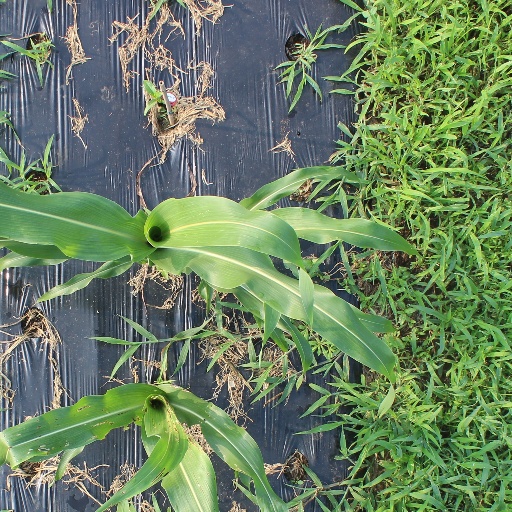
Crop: sorghum